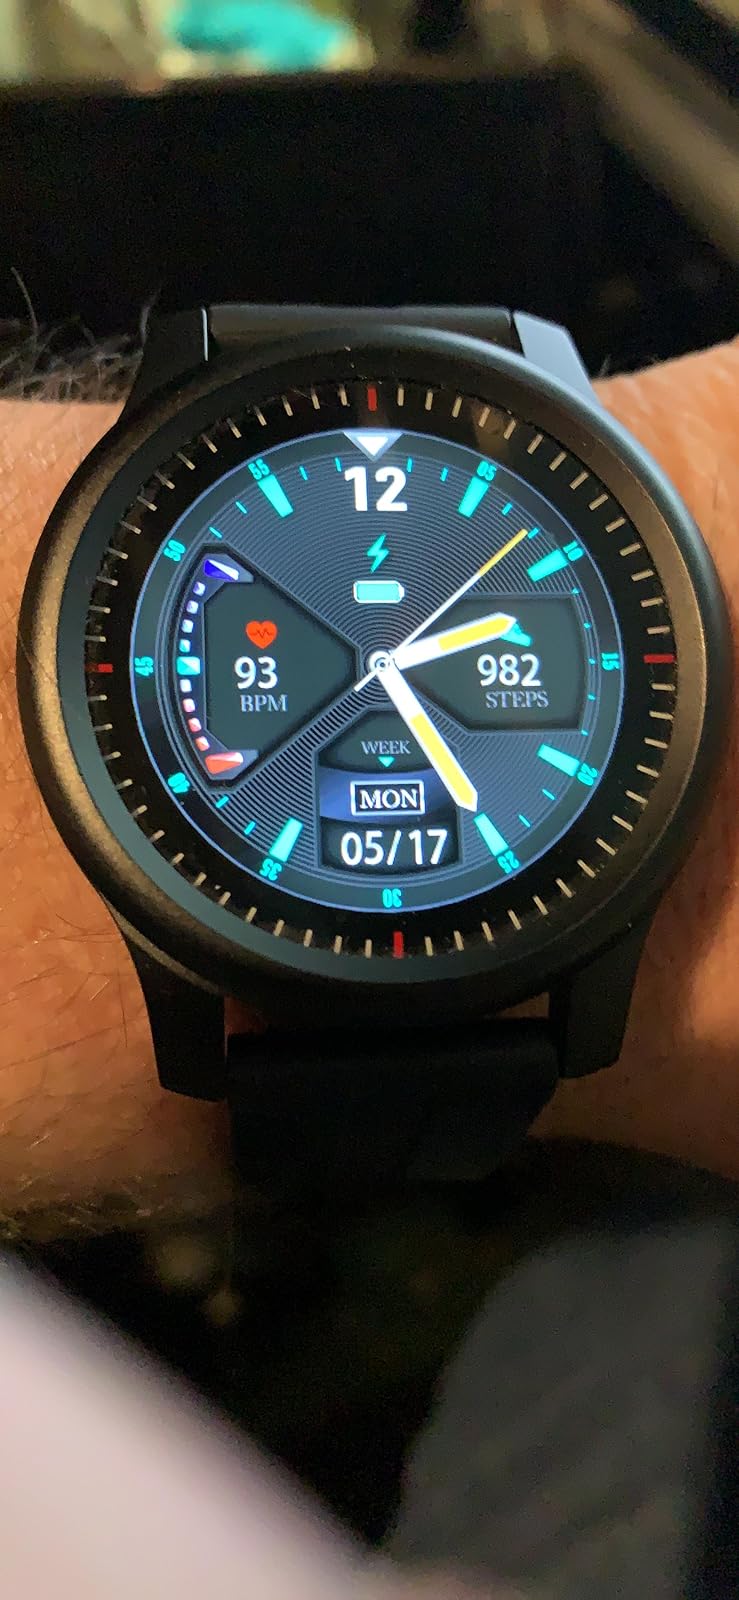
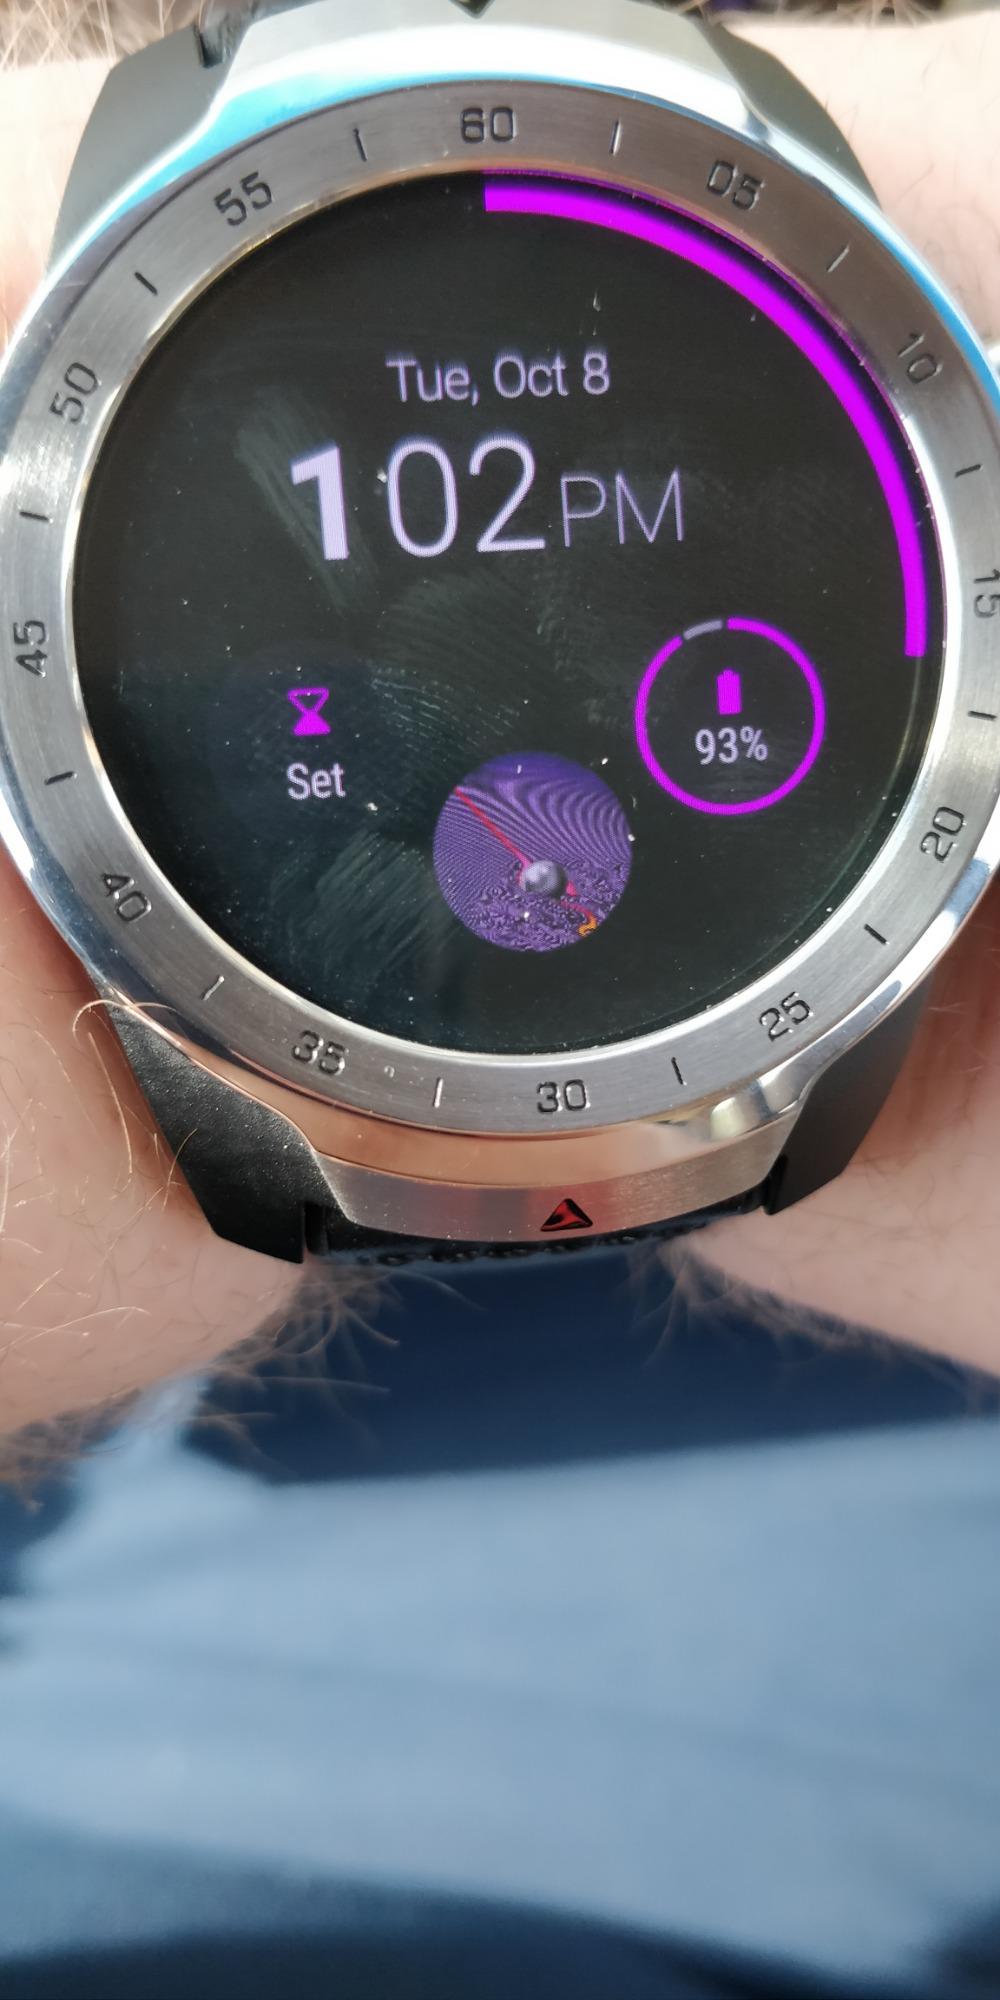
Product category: smartwatch
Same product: no